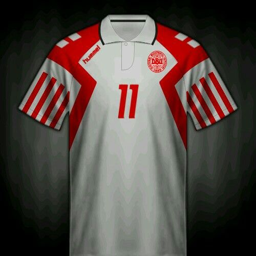
denmark away shirt for sports association .